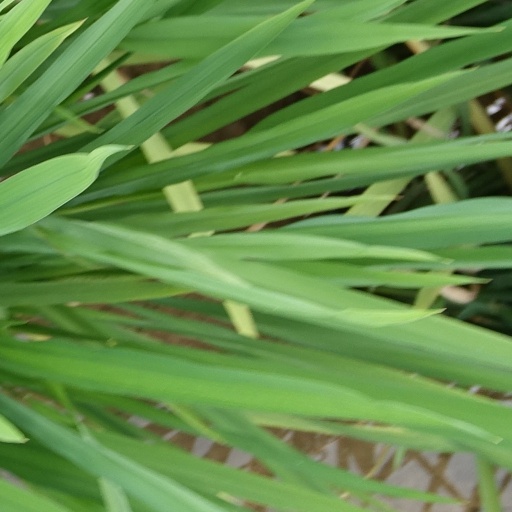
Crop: rice